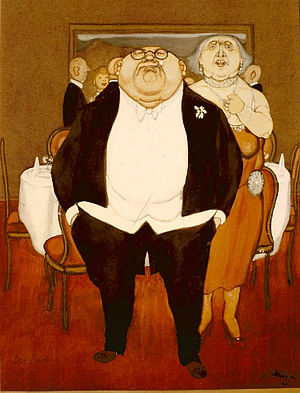
Gouache
Herbert Marxen, Die Neureichen, gouache, ca. 1950
Gouache er en maleteknik, hvor der bruges vandfarver, der dækker billedets bund helt.